Tamrookum, Queensland

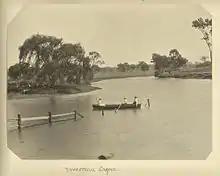
Tamrookum Lagoon, 1903

The name "Tamrookum" is believed to be a corruption of the Aboriginal words (from the Yugumbeh language) "dhan/buragun" meaning "place of boomerangs".